Central Studios

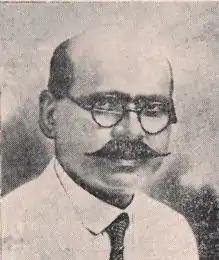

Movies became a major industry in Coimbatore when in 1905 a South Indian Railways employee Samikannu Vincent purchased a film projector along with some silent films from a Frenchman named Du Pont who had fallen ill on his touring exhibition. Samikannu Vincent then built a business as film exhibitor first by traveling around the country and finally erecting tents theatres for screening films. His tent cinema became popular as he traveled all over the state with his mobile unit. In 1917, Samikannu Vincent built South India's first permanent cinema theatre, Variety Hall Cinema, at TownHall; it is now called ad Delite theatre. As Samikannu Vincent also generated his own electric power for his theatres, he built a series of theatres in and around the city to screen silent films. He also became a distributor for the French Pathé Frères movie projectors. In the early 1930s he launched the Variety Hall Talkies banner to make sound film (a.k.a. talkies) and released a few movies which were mainly shot in Calcutta. Feeling a need to have a movie studio, he was instrumental, along with other industrialists and movie makers, in establishing a fully equipped studio in Coimbatore.